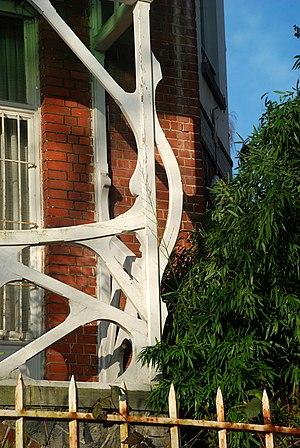
Belgique - Bruxelles - Watermael - William Jelley - Villa Art nouveau - Avenue des Taillis 11 - Détail du balcon
William Jelley ou Guillaume Émile Victor Jelley est un architecte, peintre, sculpteur et poète belge de l'époque Art nouveau.